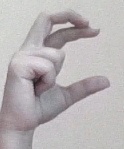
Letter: thal